Johannes Hevelius

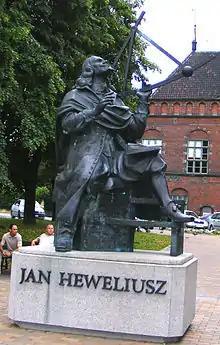
Monument to Jan Heweliusz in modern Gdańsk

Polish Queen Marie Louise Gonzaga visited this private observatory on 29 January 1660.